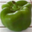
Label: sweet_pepper